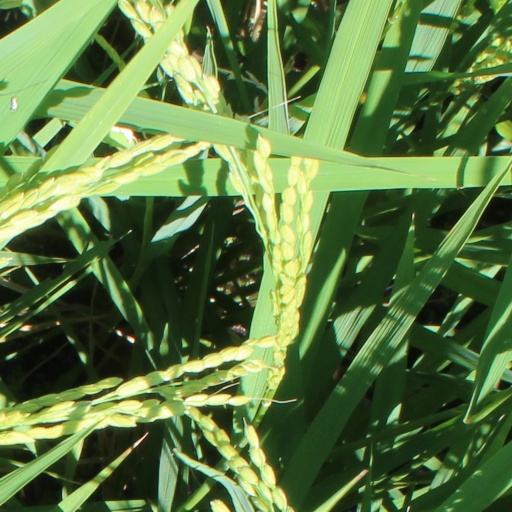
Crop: rice